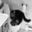
Label: cat